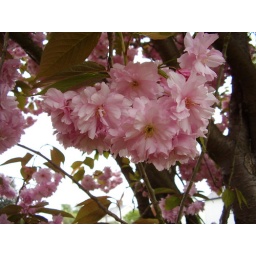
I love it when this tree blossoms in my front garden, i can see it out my bedroom window